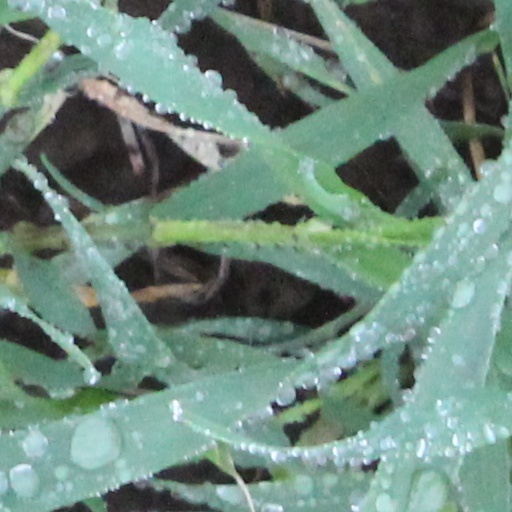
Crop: wheat